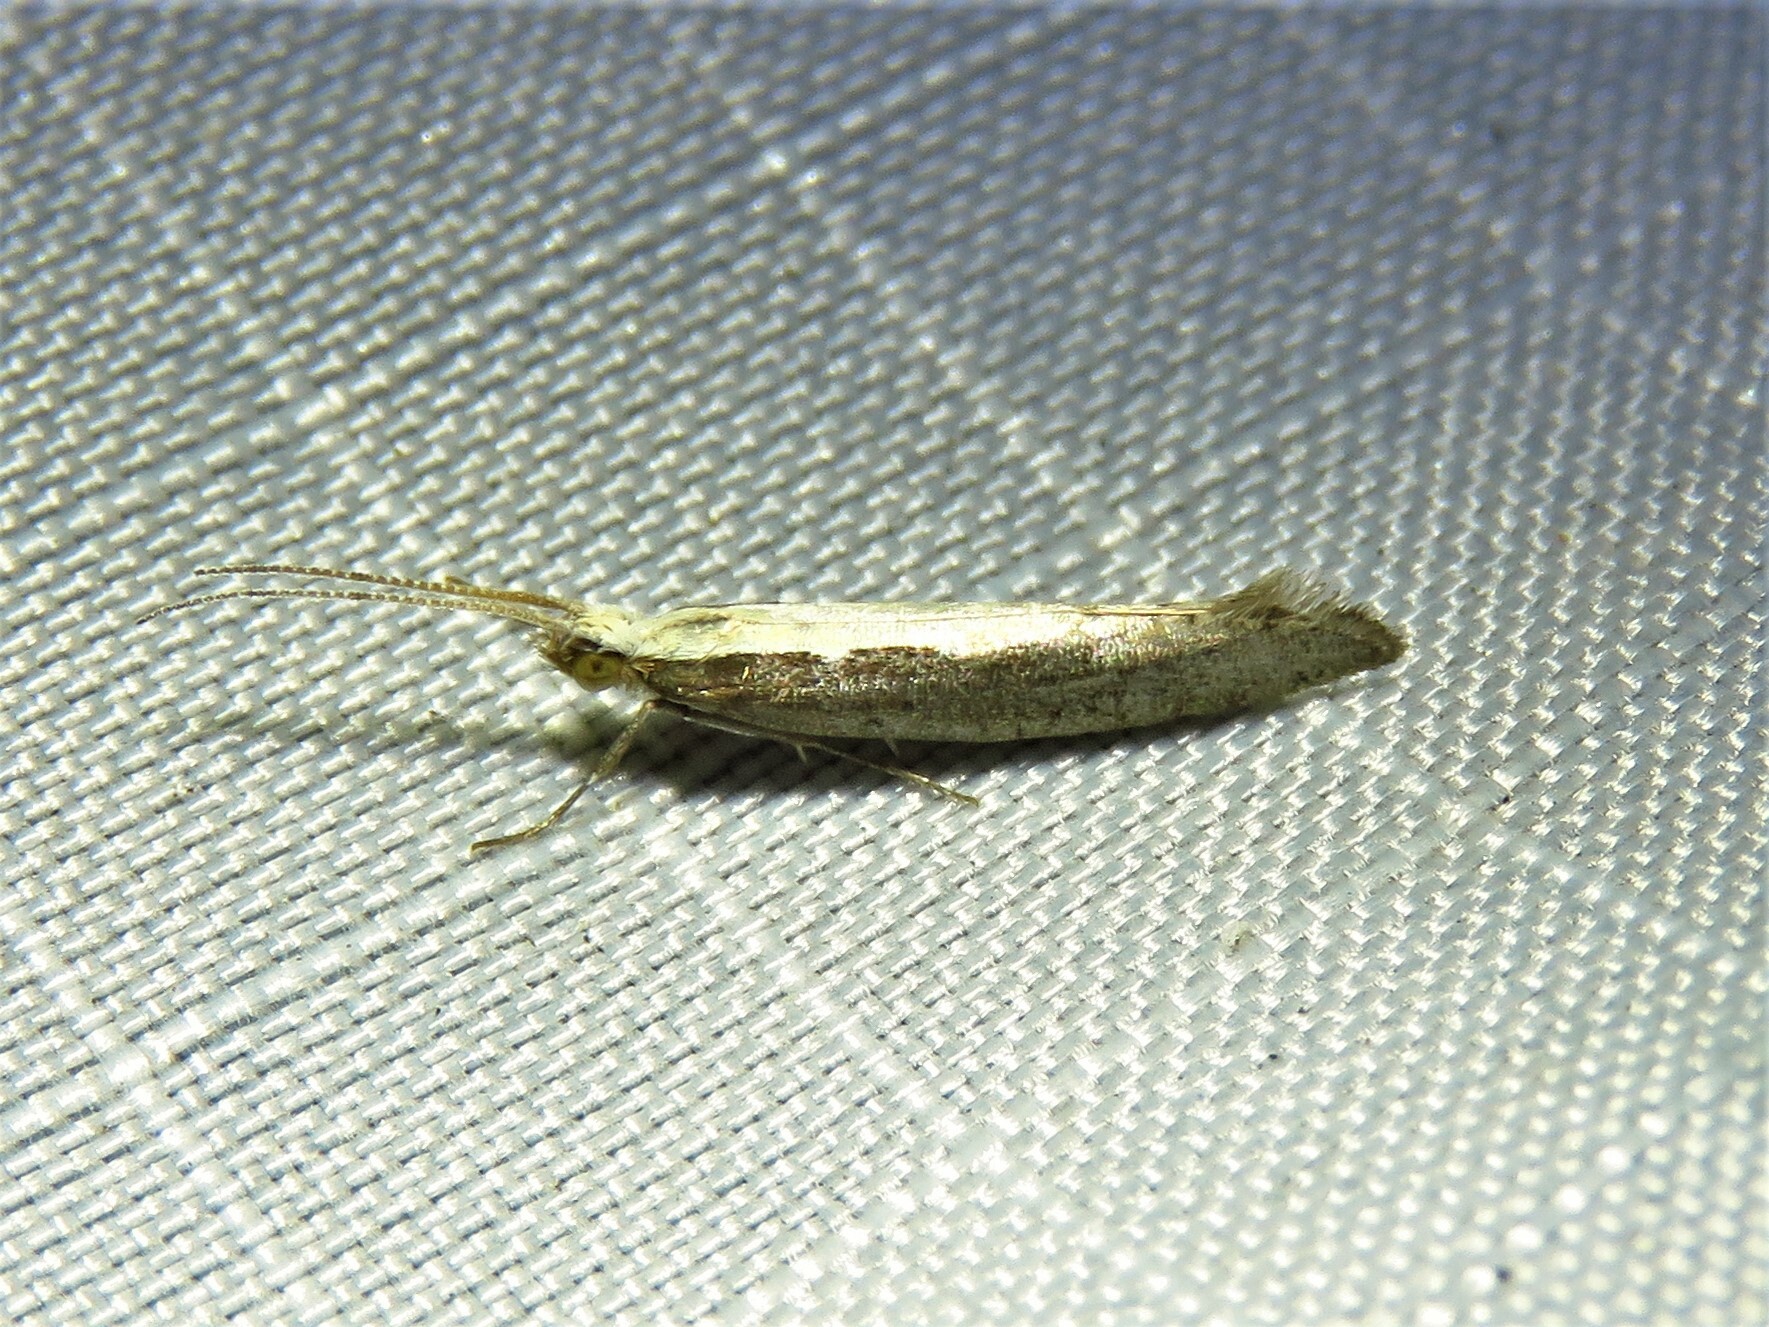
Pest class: diamondback_moth